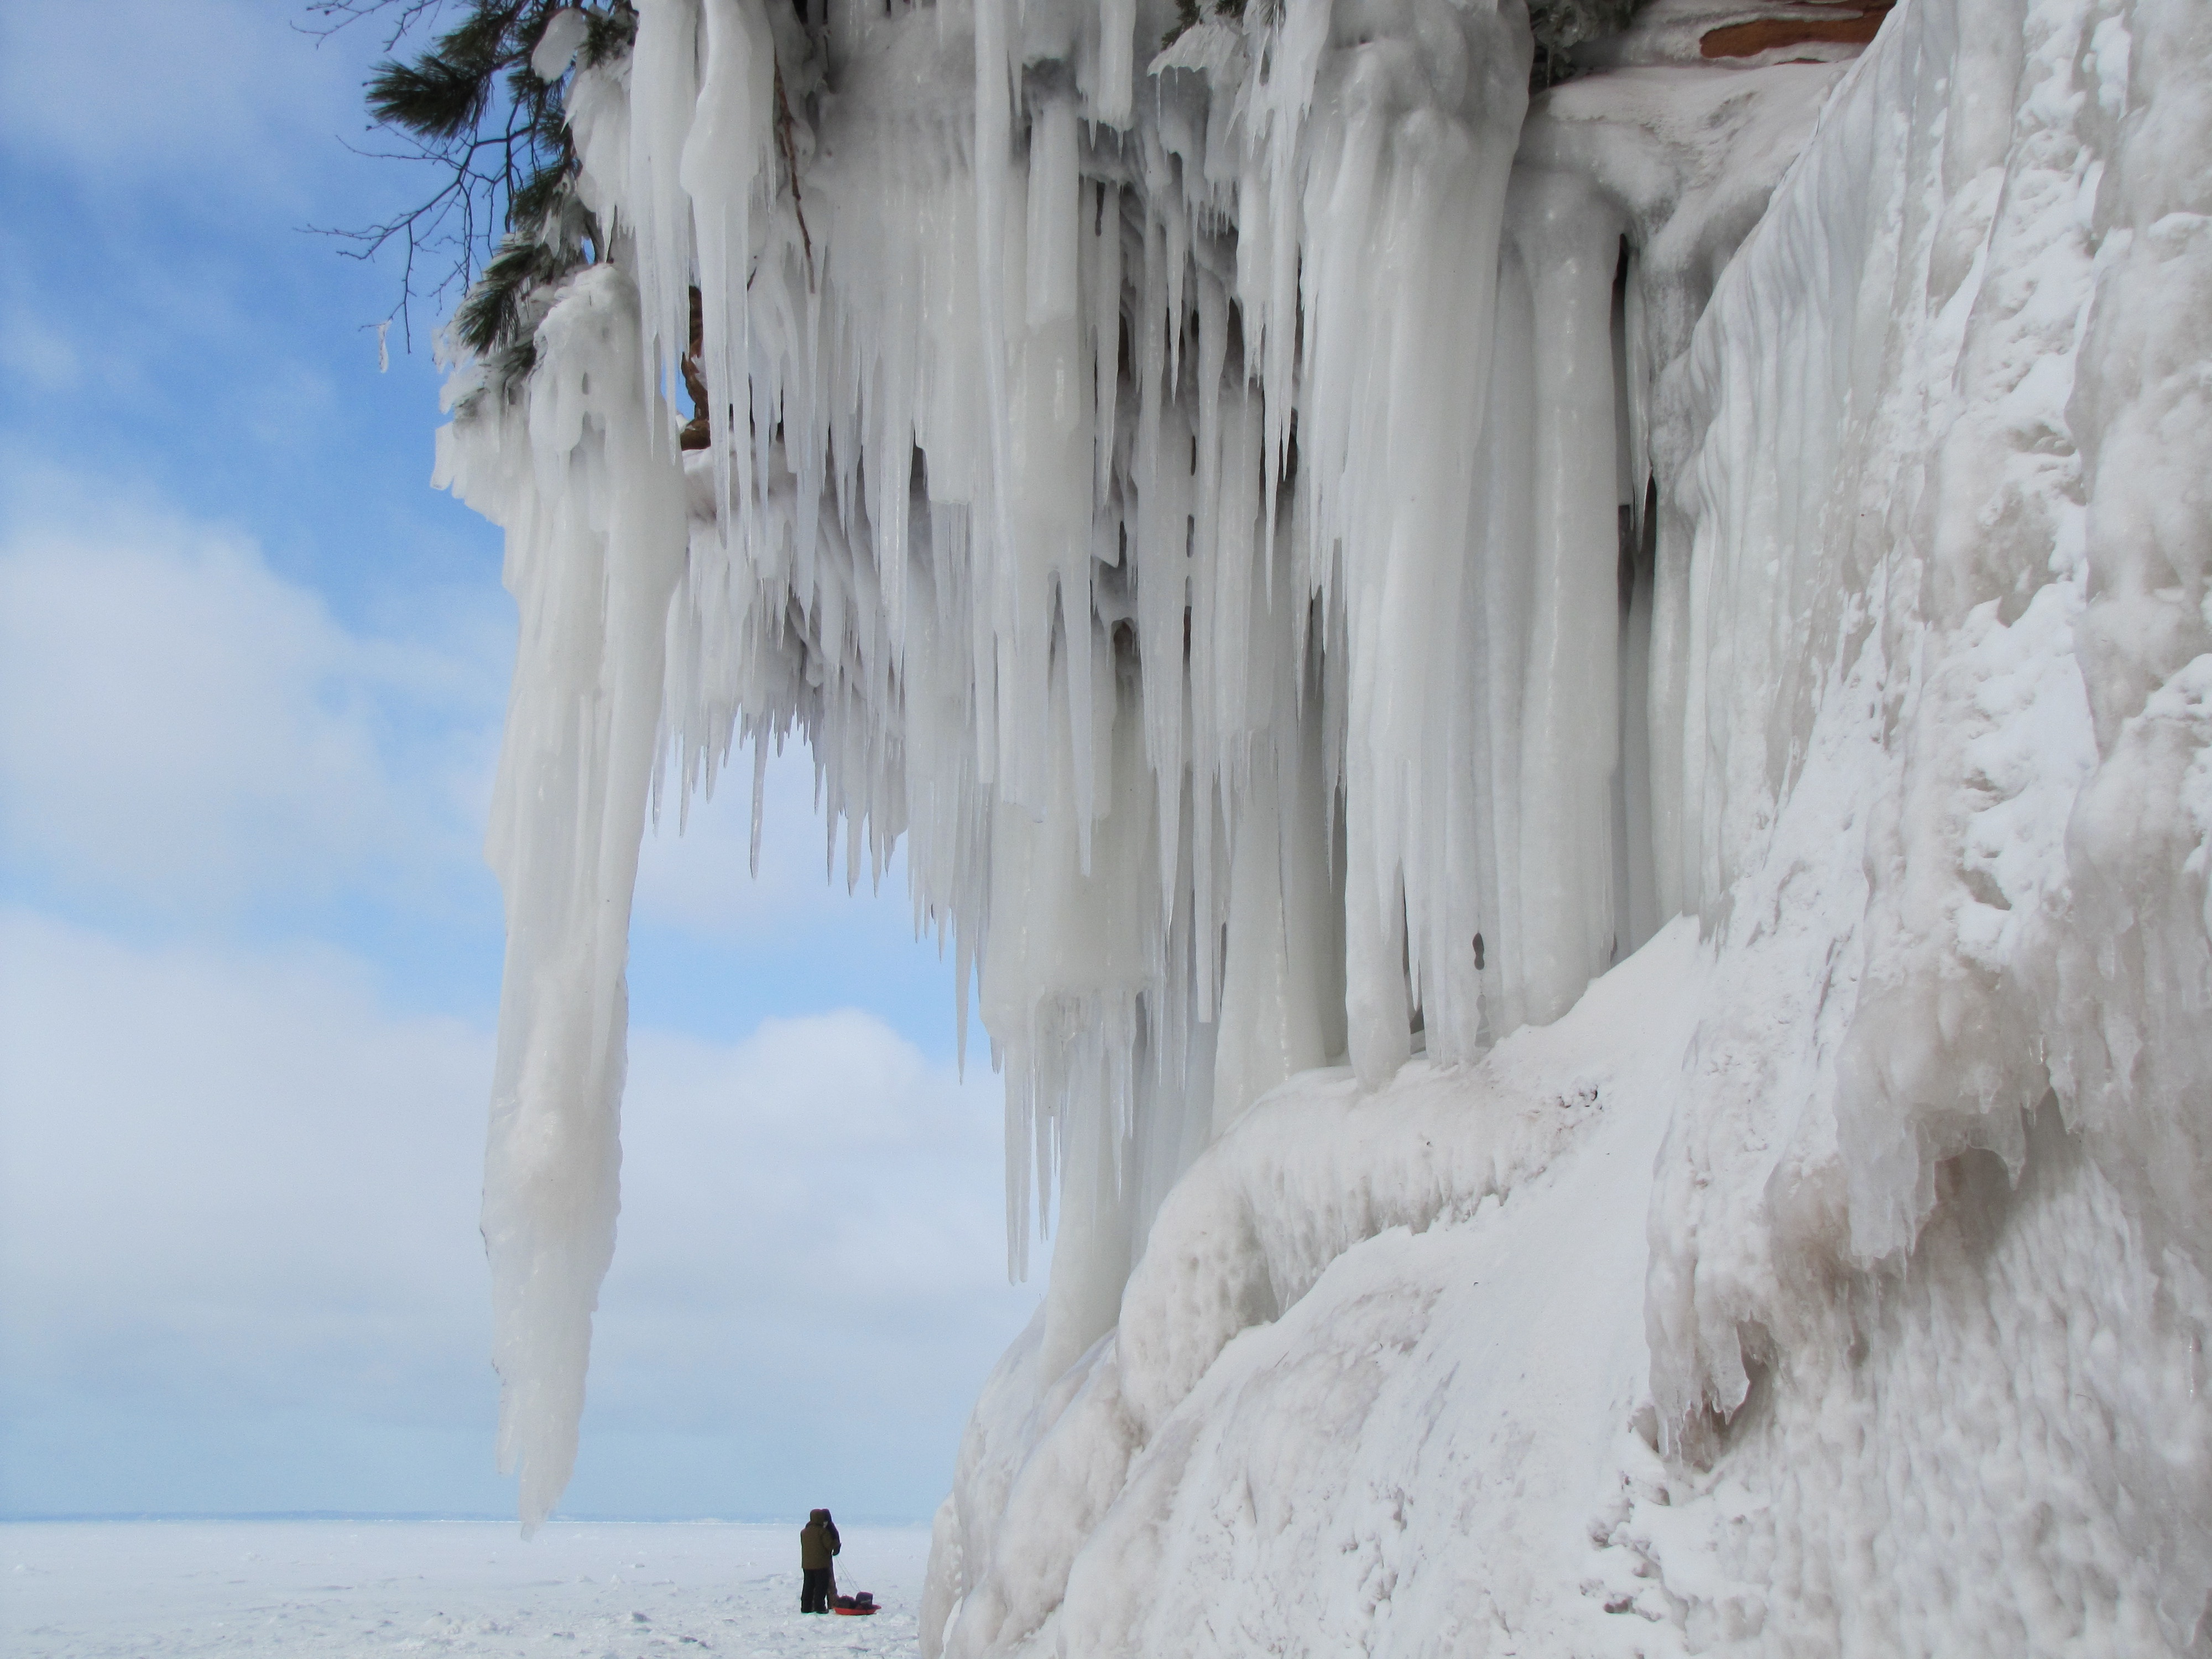
snow, winter, formation, ice, weather, terrain, season, icicle, icicles, freezing, duluth, ice caves, ice cave